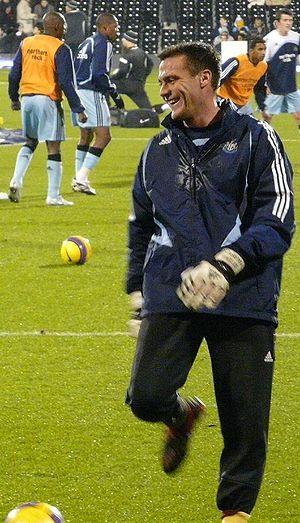
Stephen Alan « Steve » Harper, né le 14 mars 1975 à Easington, est un gardien de but de football anglais.